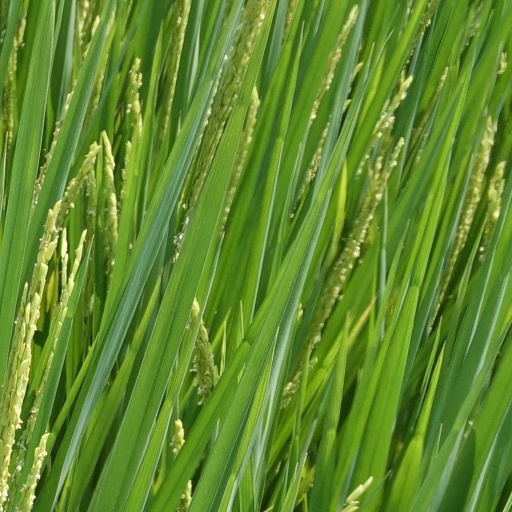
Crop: rice